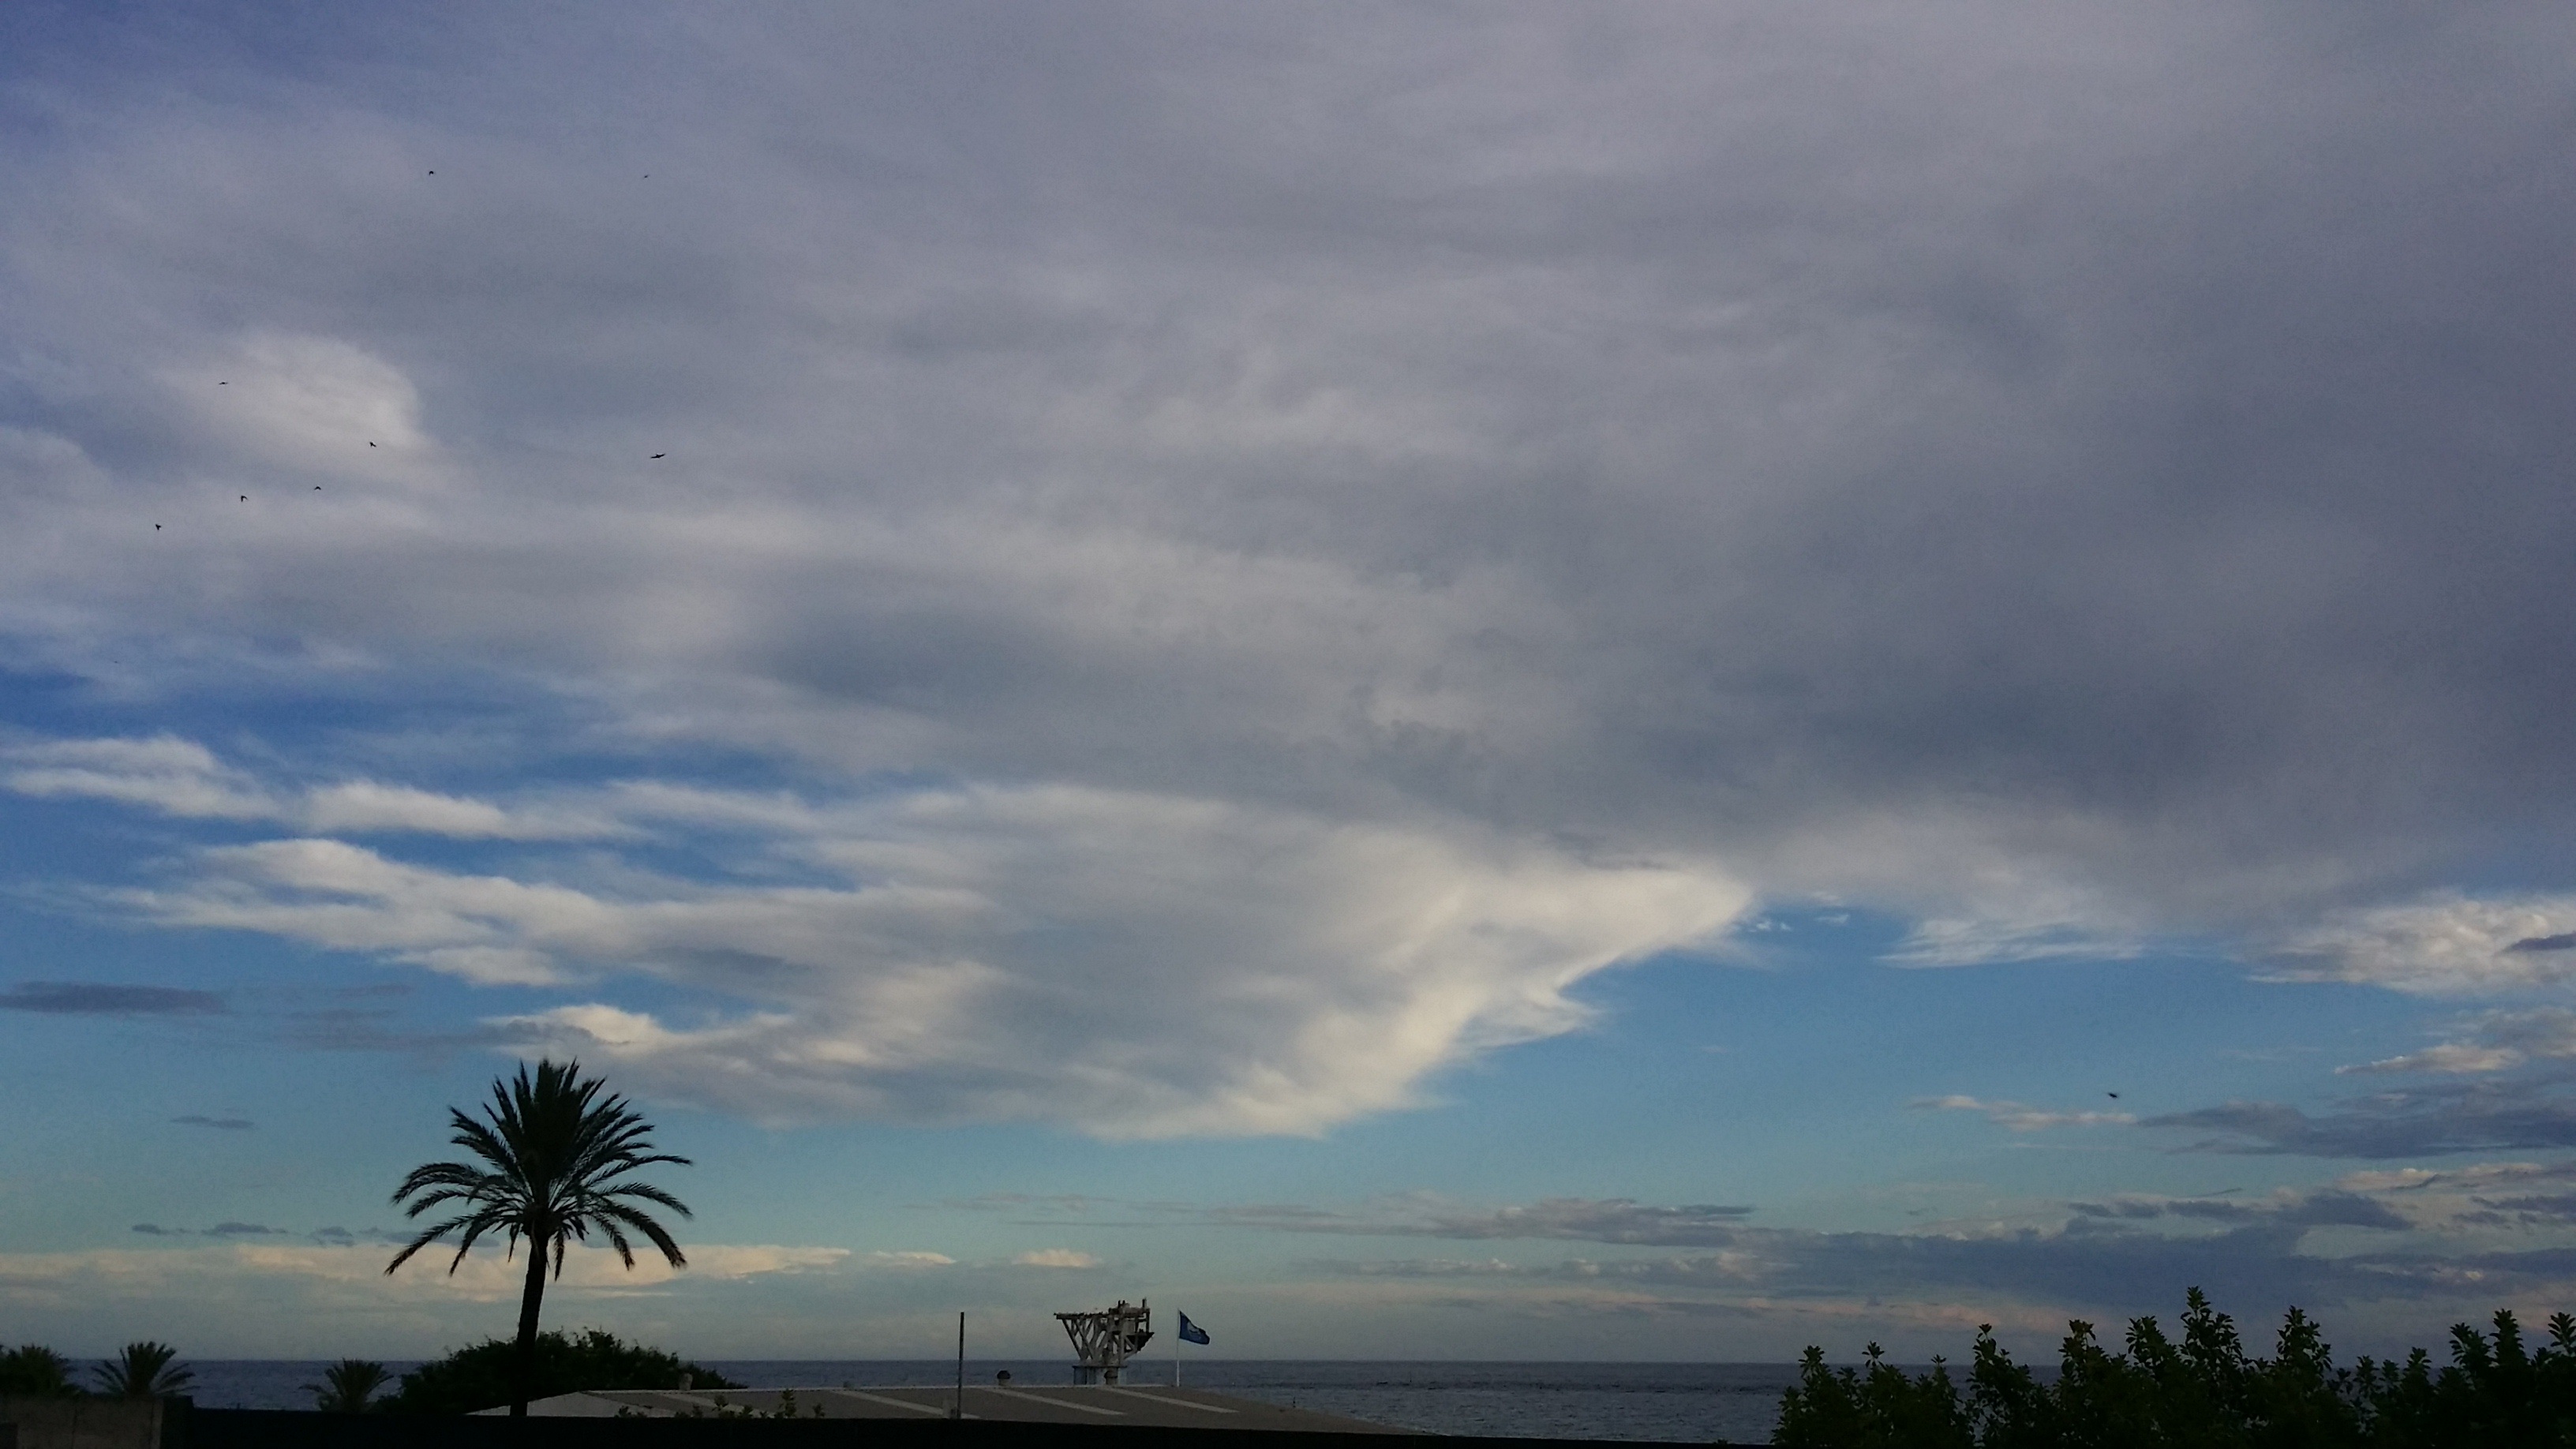
sea, coast, ocean, horizon, cloud, sky, sunrise, sunset, sunlight, morning, dawn, dusk, evening, weather, calm, clouds, meteorological phenomenon, atmospheric phenomenon